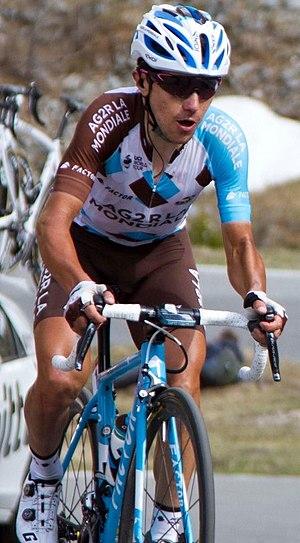
Domenico Pozzovivo est un coureur cycliste italien, membre de l'équipe NTT Pro Cycling. Il a notamment remporté une étape du Tour d'Italie 2012, ainsi qu'une étape sur le Tour de Catalogne 2015 et le Tour de Suisse 2017. Spécialiste des courses par étapes, il a également remporté le Tour du Trentin 2012 et terminé à six reprises dans les dix premiers du Tour d'Italie, dont deux fois cinquième.